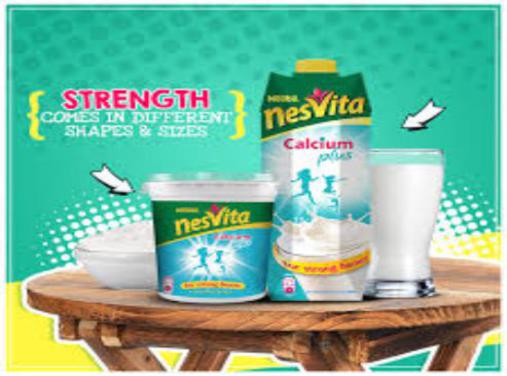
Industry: Food